Cape Forlorn

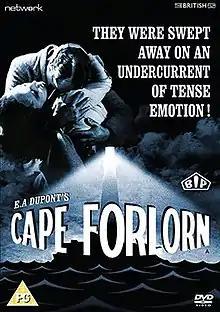

Cape Forlorn is a 1931 British drama film directed by Ewald André Dupont and starring Fay Compton, Frank Harvey and Ian Hunter. It was the English-language version of a British International Pictures multiple-language production with France and Germany which also made "Le cap perdu" and "Menschen im Käfig". The film is also known as "The Love Storm".